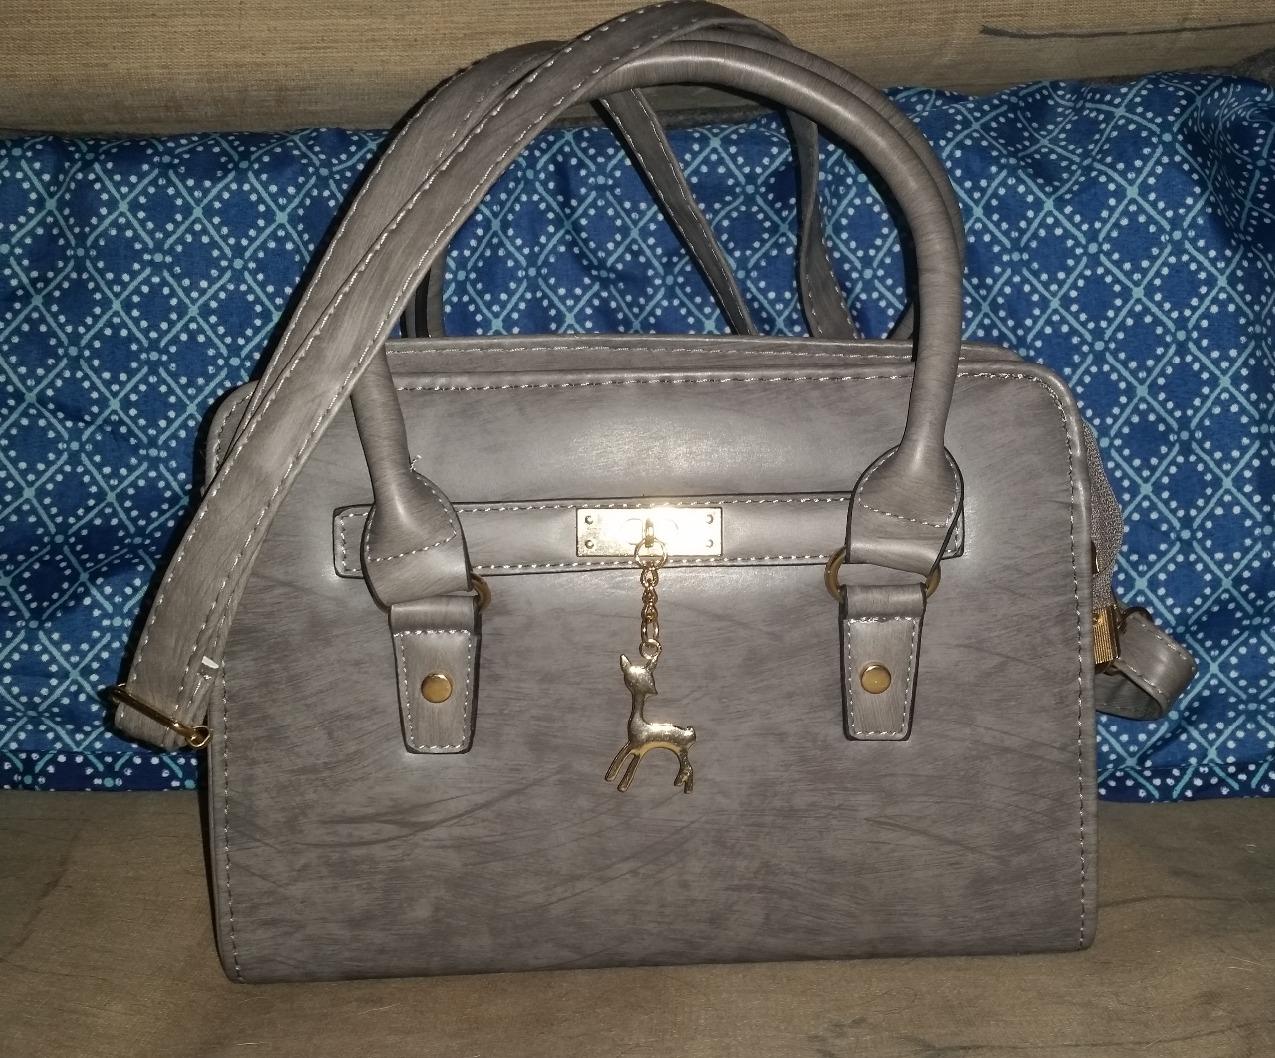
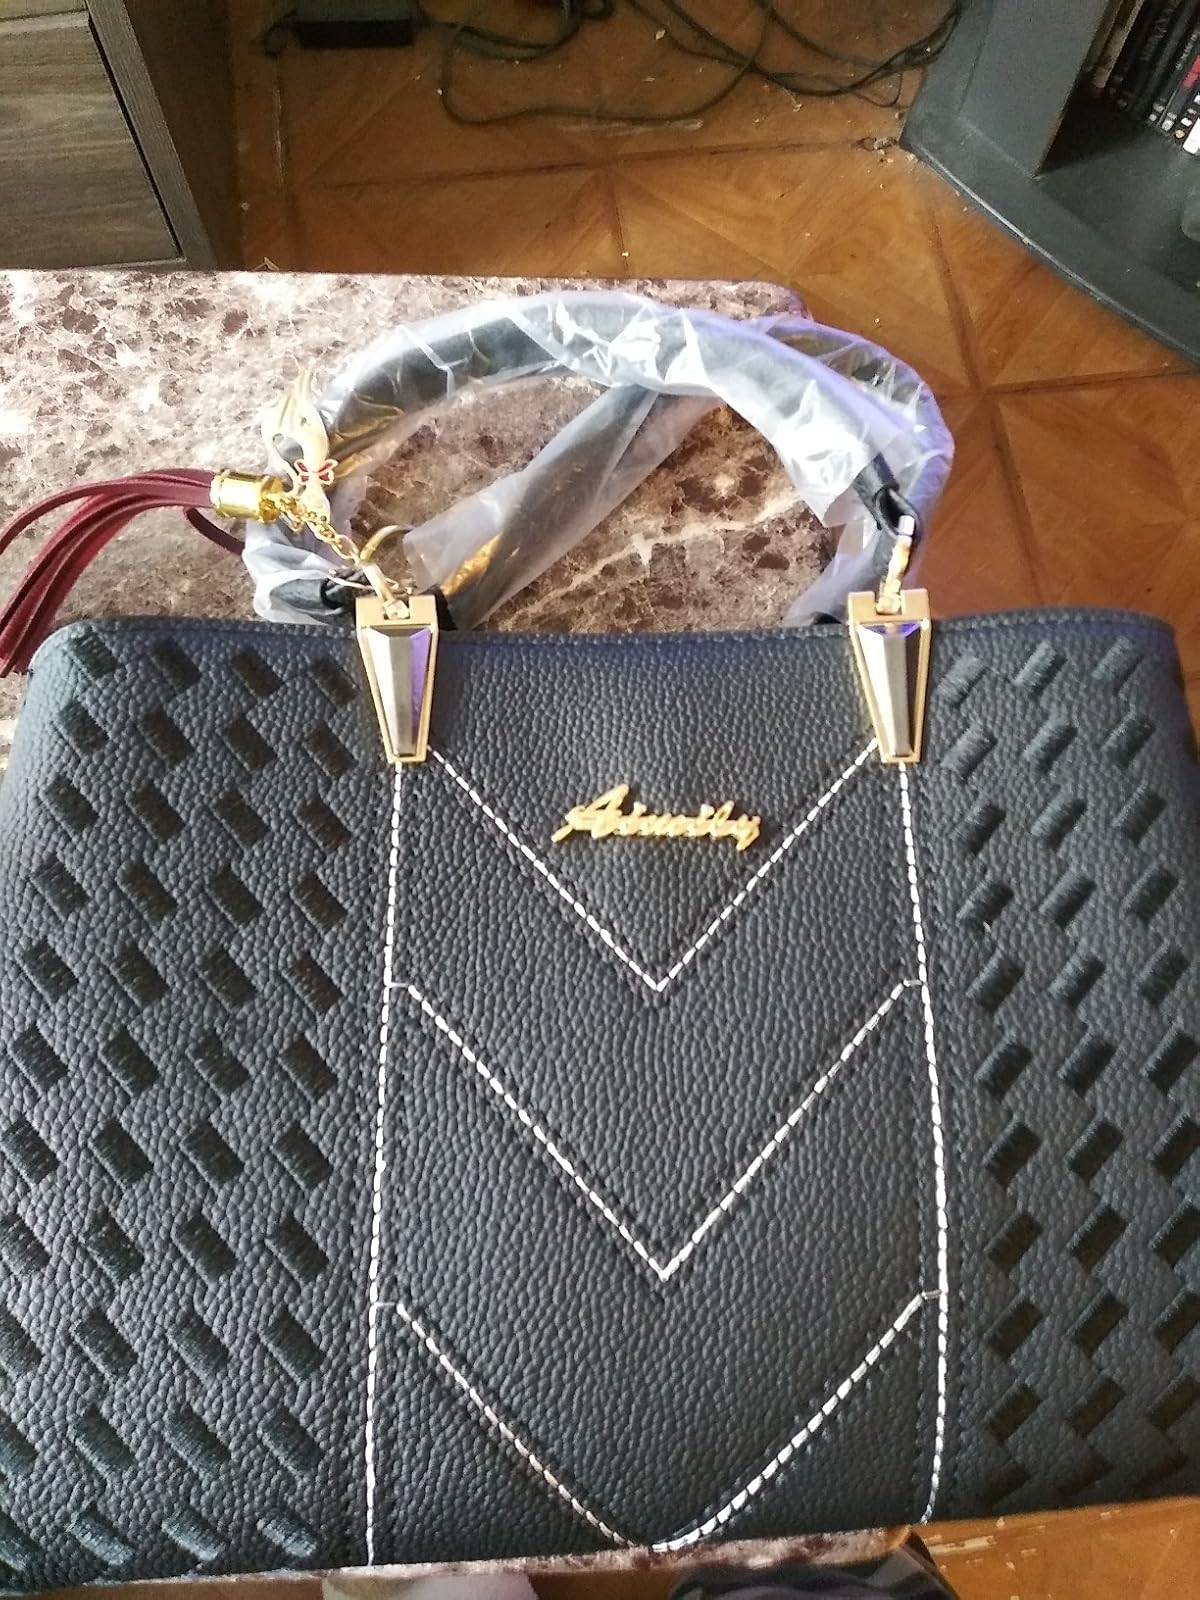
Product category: accessories_handbag
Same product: no